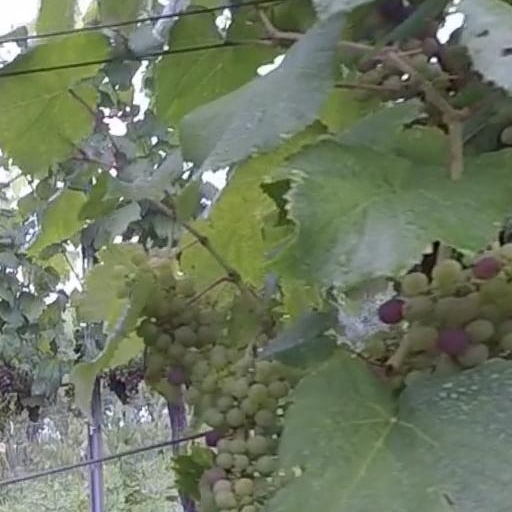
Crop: grape